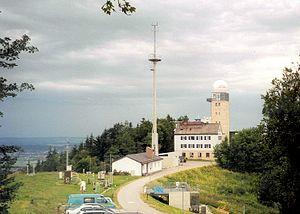
L'observatoire météorologique du haut Peissenberg est la plus ancienne station météorologique de montagne du monde. L'observatoire est situé à 977 m d'altitude, sur le haut Peissenberg, à environ 20 km de la lisière des Alpes, et environ 60 km au sud-ouest de Munich en Bavière. Il fait partie du Deutscher Wetterdienst, fait des recherches sur l'ozone, des mesures d'aérosols et de gaz traces, de la météorologie radar et effectue des observations météorologiques. Avec la station de recherches sur l'environnement du Schneefernerhaus sur la Zugspitze, il constitue la seule Globalstation du programme Global Atmosphere Watch en Allemagne. Dans le cadre de ce programme de l'Organisation météorologique mondiale dépendant de l'ONU, il y a dans le monde 24 Globalstations qui saisissent des données sur la chimie de l'atmosphère et la météorologie. Ceci permet des conclusions sur, par exemple, les changements de composition chimique de l'atmosphère, l'effet de serre, le trou dans la couche d'ozone, et les modifications climatiques qui peuvent en résulter.